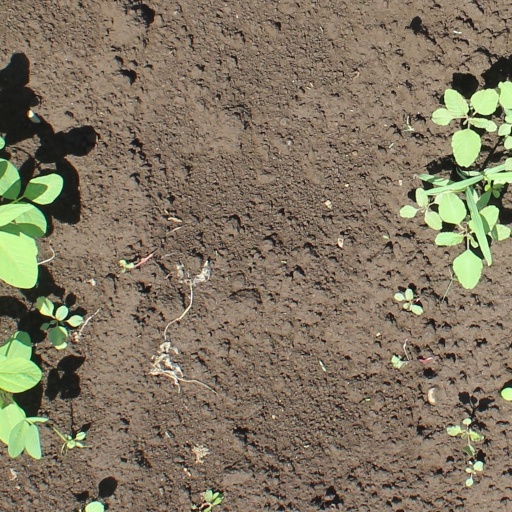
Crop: soybean